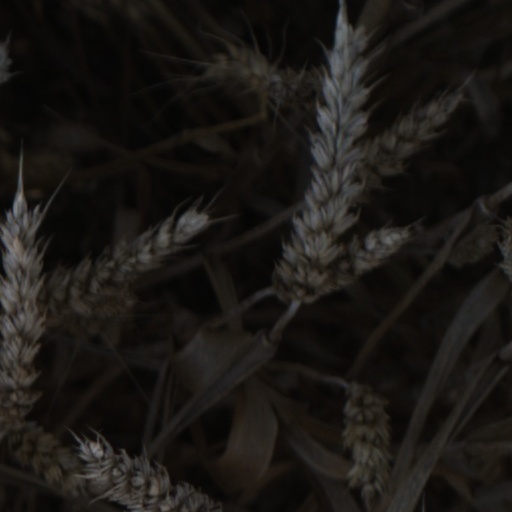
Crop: wheat